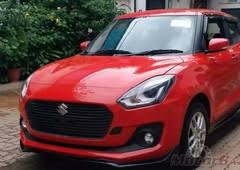
Label: noambulance